Ram 1500 (DT)

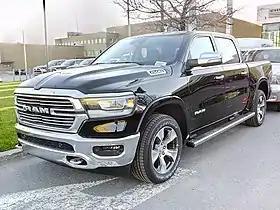
2019 Ram 1500 Laramie

The Ram 1500 (DT) is the fifth generation of the Ram Pickup, manufactured by the Ram Trucks division of Stellantis. The fifth generation Ram was introduced in January 2018 at the North American International Auto Show in Detroit, Michigan as a 2019 model year. Ram 1500 trucks are produced at the Sterling Heights Assembly plant in Sterling Heights, Michigan, United States.